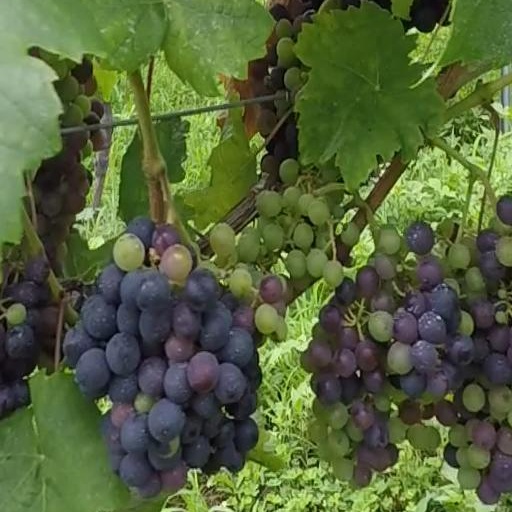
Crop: grape